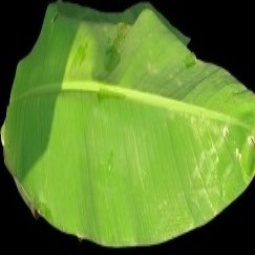
Label: Healthy